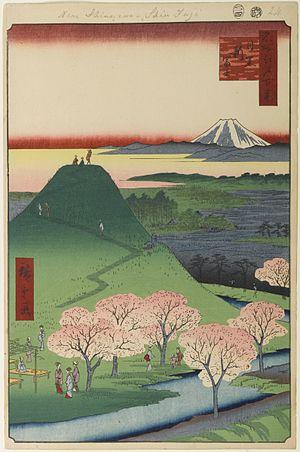
Les Cent vues d'Edo constituent, avec Les Cinquante-trois Stations du Tōkaidō et Les Soixante-neuf Stations du Kiso Kaidō, l'une des séries d'estampes majeures que compte l'œuvre très abondante du peintre japonais Hiroshige. Malgré le titre de l'œuvre, réalisée entre 1856 et 1858, il y a en réalité 119 estampes qui toutes utilisent la technique de la xylographie. La série appartient au style de l'ukiyo-e, mouvement artistique portant sur des sujets populaires à destination de la classe moyenne japonaise urbaine qui s'est développée durant l'époque d'Edo. Plus précisément, elle relève du genre des meisho-e célébrant les paysages japonais, un thème classique dans l'histoire de la peinture japonaise. Quelques-unes des gravures sont réalisées par son élève et fils adoptif, Utagawa Hiroshige II qui, pendant un temps, utilise ce pseudonyme pour signer certaines de ses œuvres.